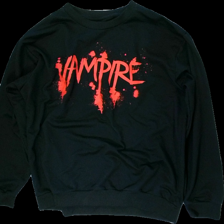
View: front
Type: Sweater
Category: Ladies
Brand: Missing
Colors: Black, Red
Material: unknown
Pattern: Other
Cut: C-collar
Damage: Pilling
Damage location: bottom center
Damage 2: Pilling
Damage 2 location: bottom center
Damage 3: Pilling
Damage 3 location: bottom center
Price range: 50-100
Recommended usage: Reuse